Order of the House of Orange

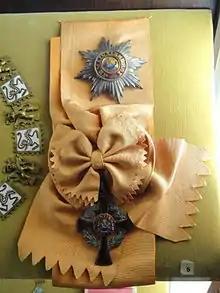
Sash with badge and star of the grade Grand Cross

The Order of the House of Orange (Dutch: "Huisorde van Oranje"), sometimes referred to as the House Order of Orange, is a dynastic order of the House of Orange-Nassau, the royal family of the Netherlands similar to the Royal Victorian Order in the United Kingdom. The order was instituted by Queen Wilhelmina of the Netherlands on 19 March 1905 and is not subject to ministerial responsibility or influence, but is awarded at the discretion of the Dutch monarch alone.